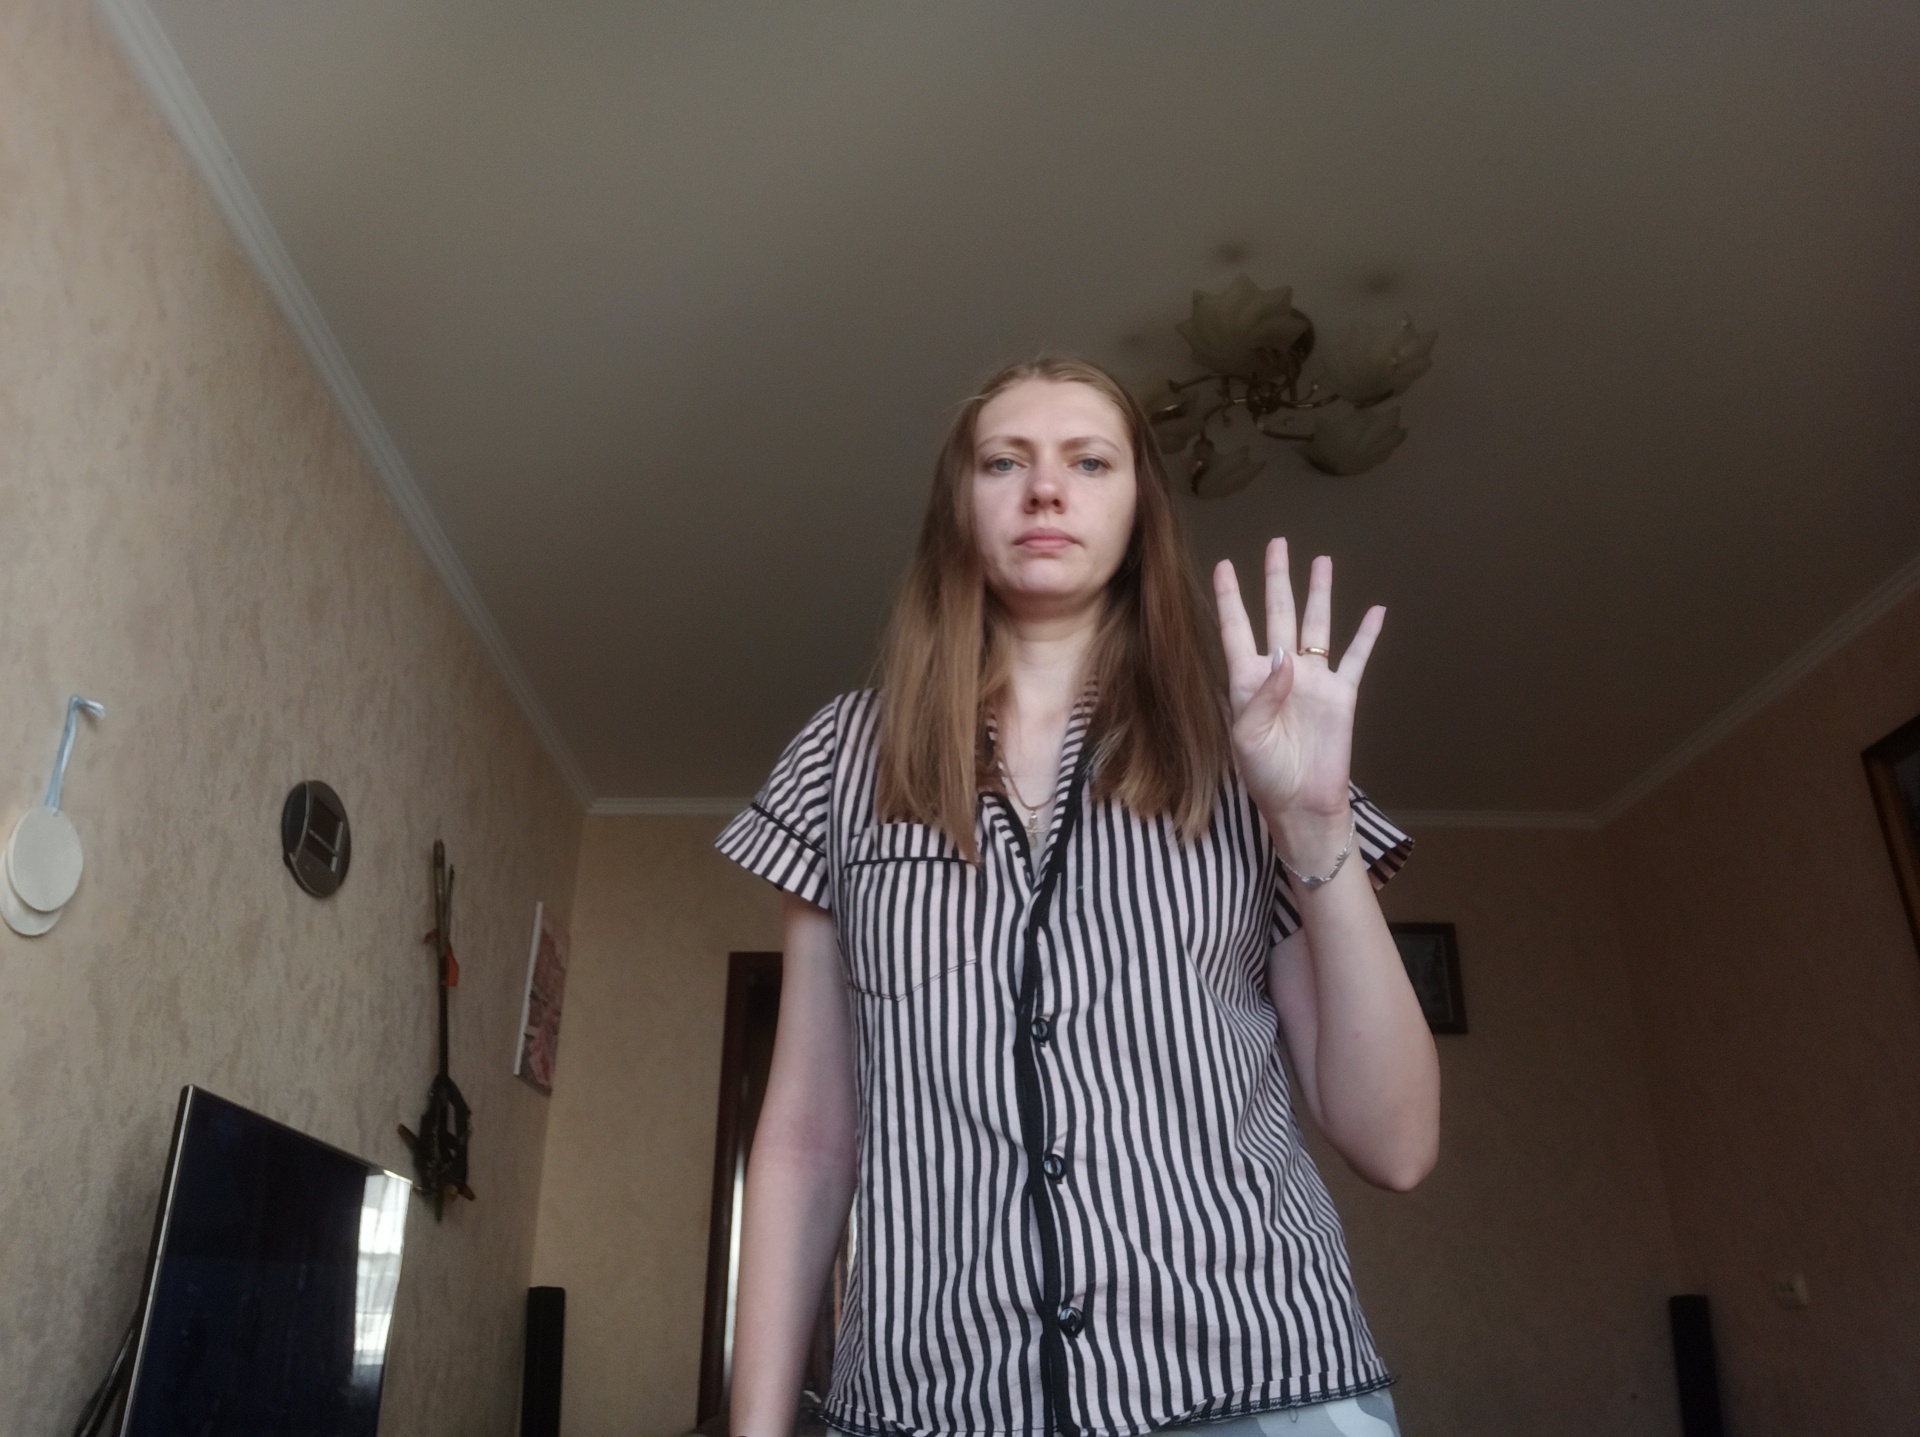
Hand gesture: four